Charles Billingsley (musician)

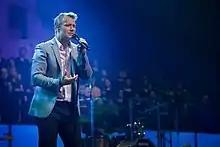

Charles Billingsley (born January 7, 1970, in Clovis, NM) is a preacher, Christian singer, worship leader, songwriter, speaker and author.